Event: Nepal Earthquake
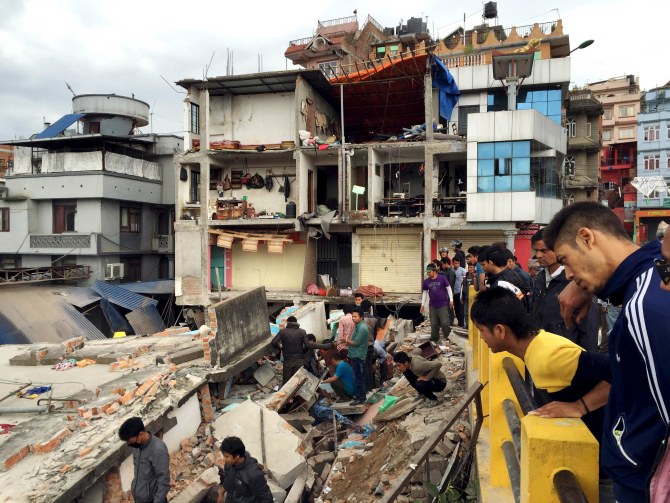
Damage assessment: damage